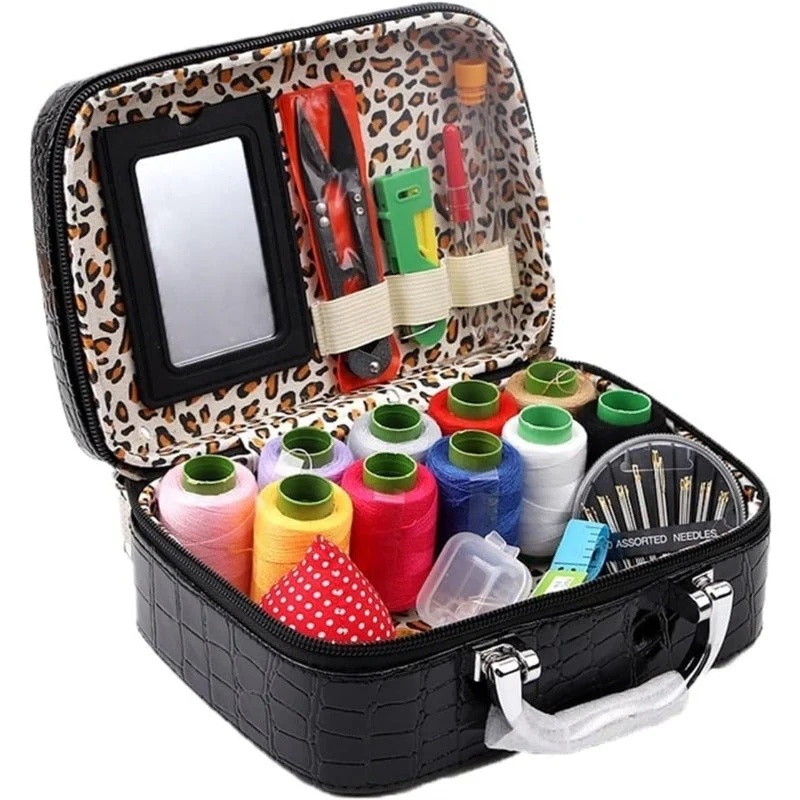
StitchHaven – Portable Sewing Kit in Leather Case
Sew Anywhere, Anytime with Effortless Elegance! 🧵 Discover the perfect blend of style, functionality, and convenience with StitchHaven’s portable sewing kit. Designed to keep every essential tool neatly organized, it ensures you’re always ready for quick fixes or creative moments. The faux leather case adds a touch of sophistication while protecting your tools wherever you go. With its compact yet spacious interior, you’ll enjoy easy access and portability in one elegant design. Whether for home, travel, or gifting, it’s the ultimate companion for every sewing enthusiast. Key Features 🧰 Complete Essentials! Enjoy a full set of needles and threads along with scissors, a seam ripper, and more—everything you need for repairs, crafts, or creative projects in one case. 💼 Elegant Design! Crafted from PU leather and chrome , the croc-textured shell adds a luxurious look while keeping your sewing tools safe and stylish. 🚶 Easy Portability! Move freely with dual zippers and handle that make carrying smooth, comfortable, and perfect for travel or sewing classes. 🧷 Compact Organization! Stay tidy with elastic straps and storage , keeping every item in place so you can find what you need in seconds. Sew smarter, travel lighter, and create beautifully wherever you go! ✨ OUR GUARANTEE! We believe in 100% customer satisfaction and that is why we are offering all customers a 30 day money-back guarantee! If you are not satisfied with our product, you may return the item within 30 days from the order date for a full refund. If you don't like our product, get a full refund within 30 days, no questions asked. Buying items online can be a daunting task, so we want you to realize that there is absolute ZERO risk in buying something and trying it out. If you don't like it, no hard feelings we'll make it right. We have 24/7 Email Support. Please contact us through our email or through our contact form, if you need assistance we are always here for you!
Brand: marnetic
Category: Arts & Entertainment > Hobbies & Creative Arts > Arts & Crafts > Craft Organization > Sewing Baskets & Kits > Sewing Kits